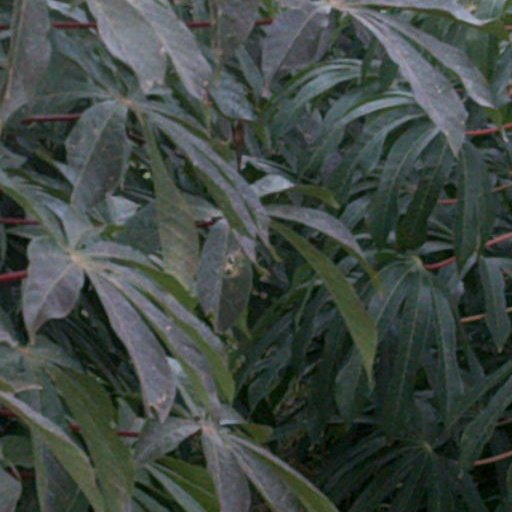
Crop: cassava